Ulrike Höfken

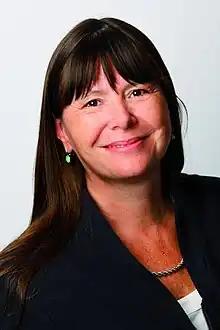

Ulrike Höfken (born 14 May 1955) is a German politician for the Alliance 90/The Greens.